Hunter Lawrence (motorcyclist)

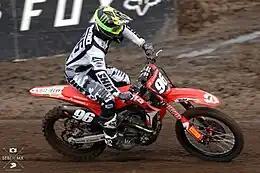
Hunter in 2018 at the MXGP of Valkenswaard, Netherlands

In the 2018 MX2 season, Hunter Lawrence competed for the Honda 114 Motorsports team. He showcased significant improvement compared to the previous year, securing multiple podium finishes and consistent top-10 results.